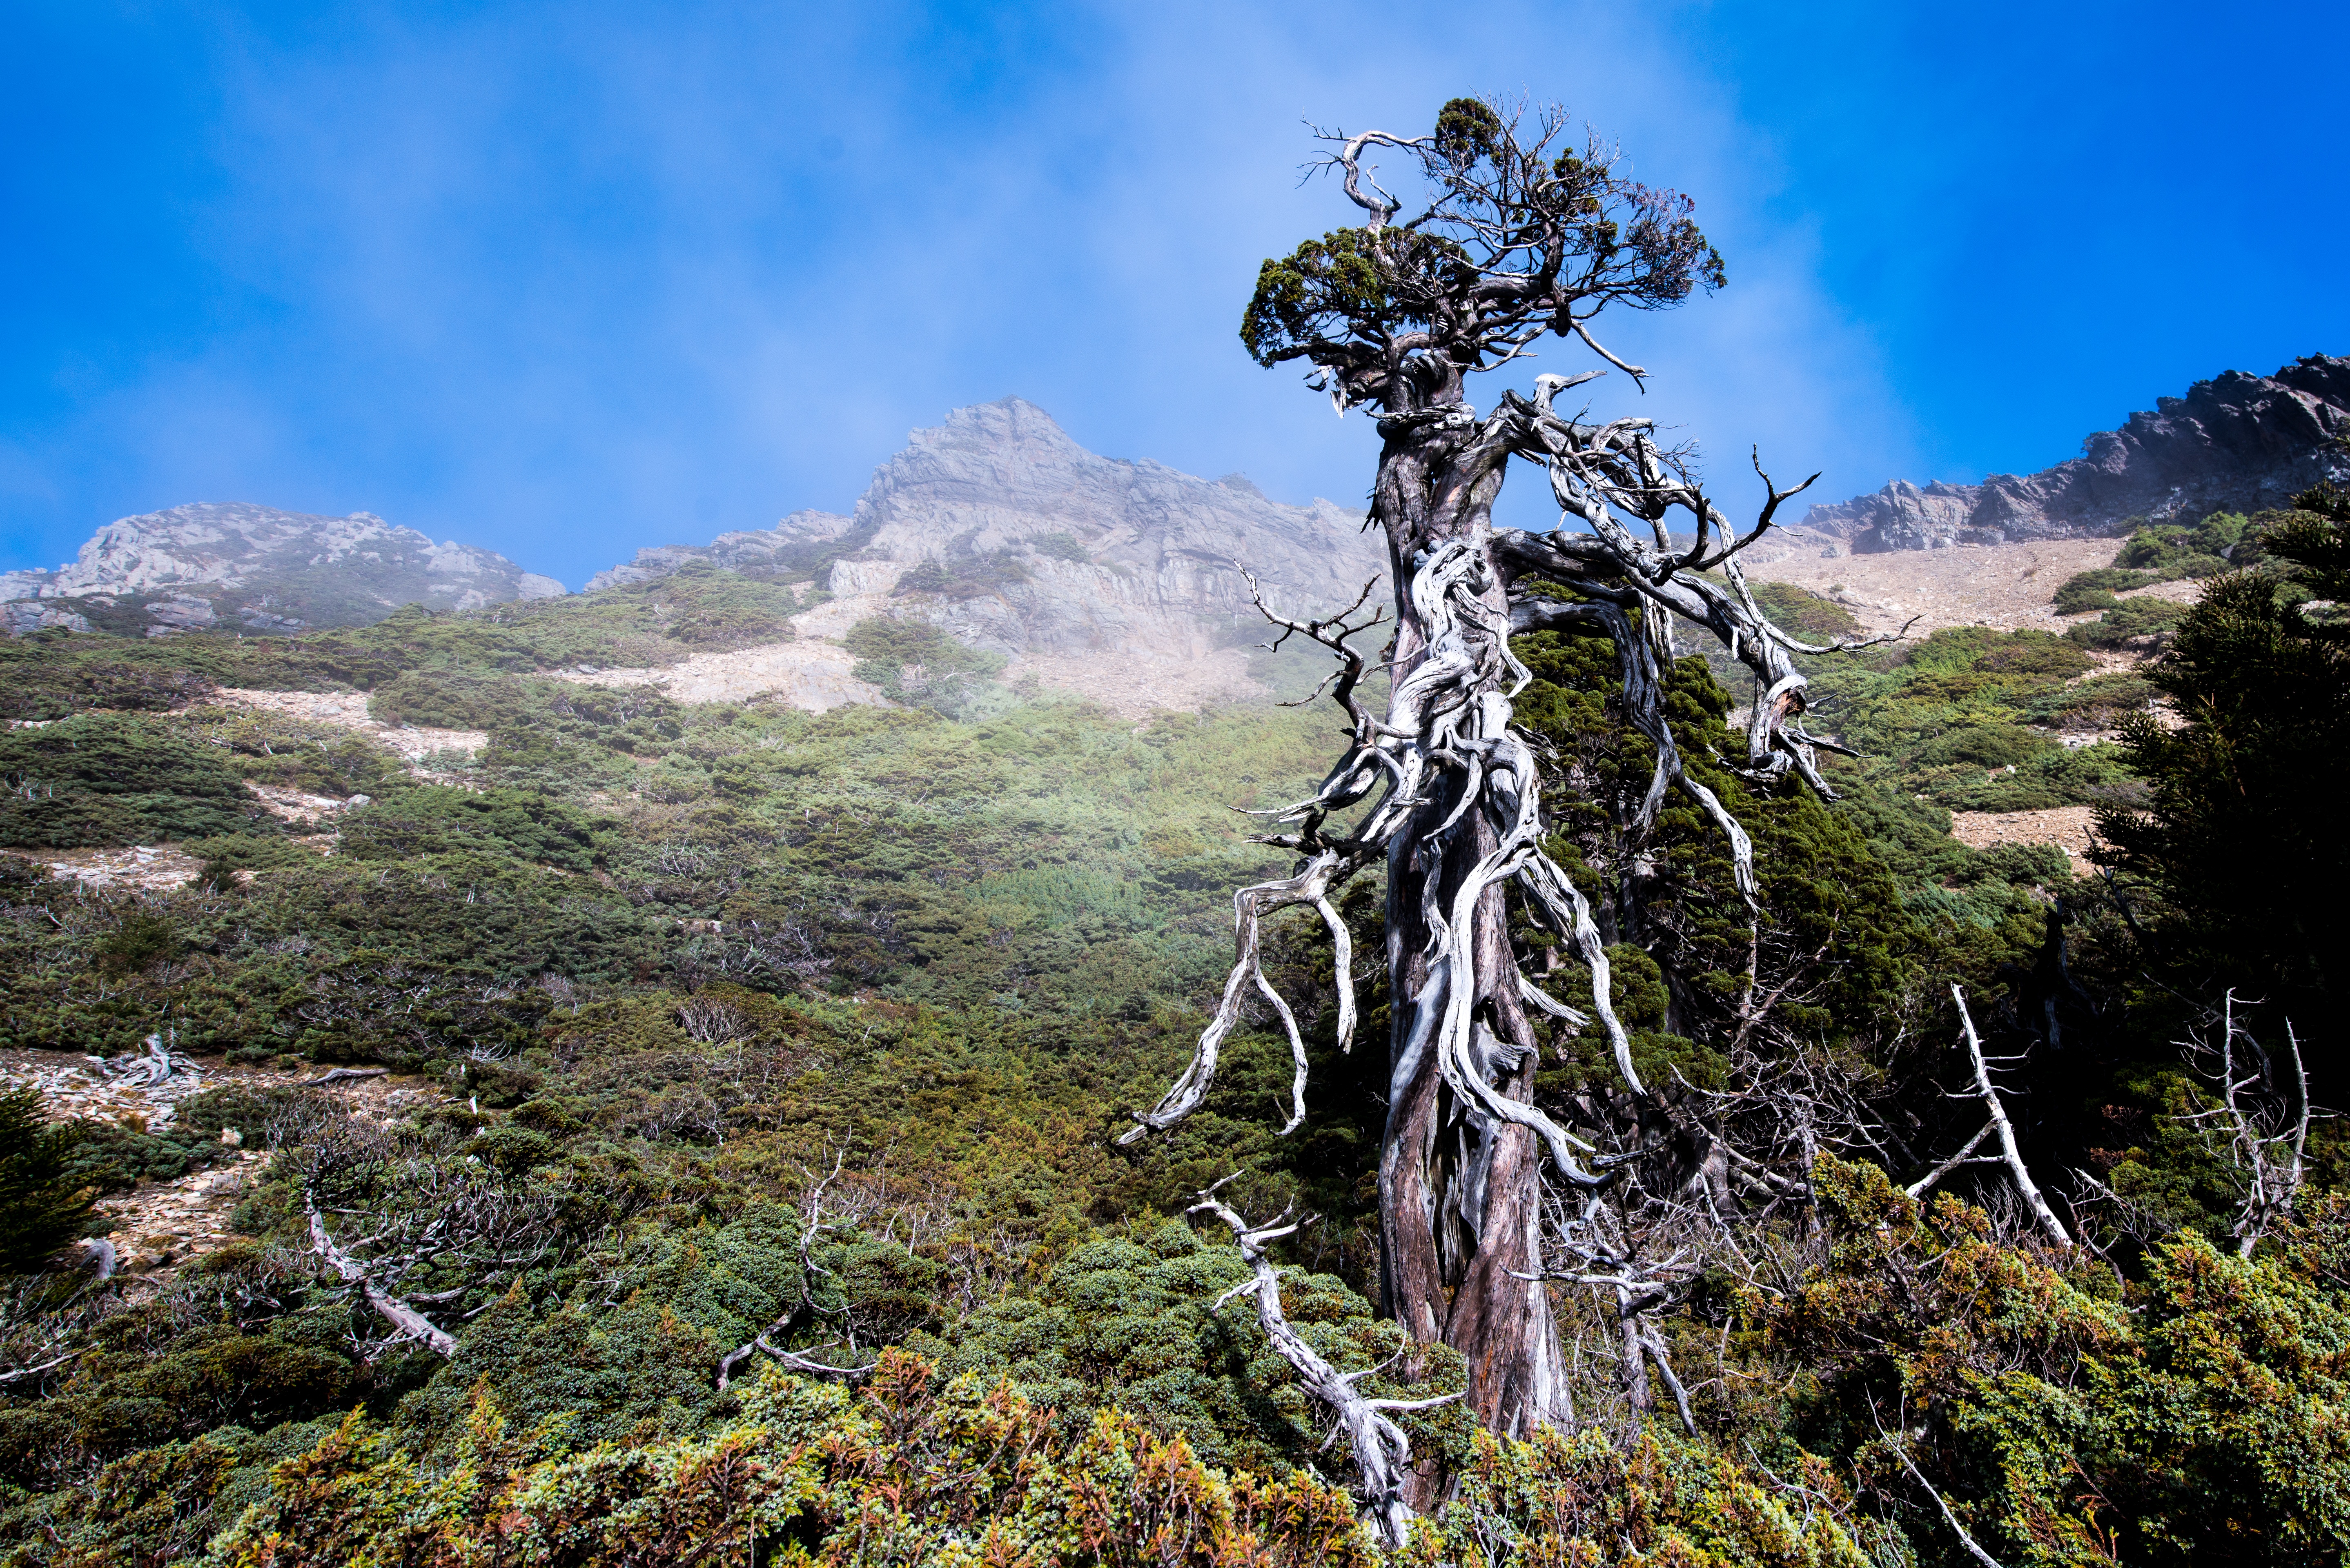
landscape, tree, nature, forest, rock, wilderness, walking, mountain, hiking, trail, adventure, mountain range, national park, flora, ridge, summit, backpacking, plateau, woodland, ecosystem, mountain pass, mountainous landforms